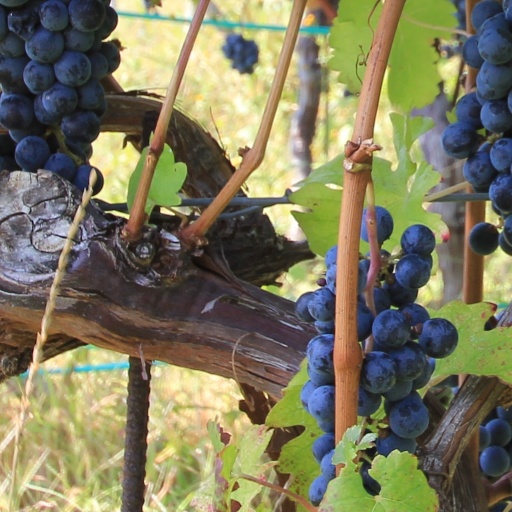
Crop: grape